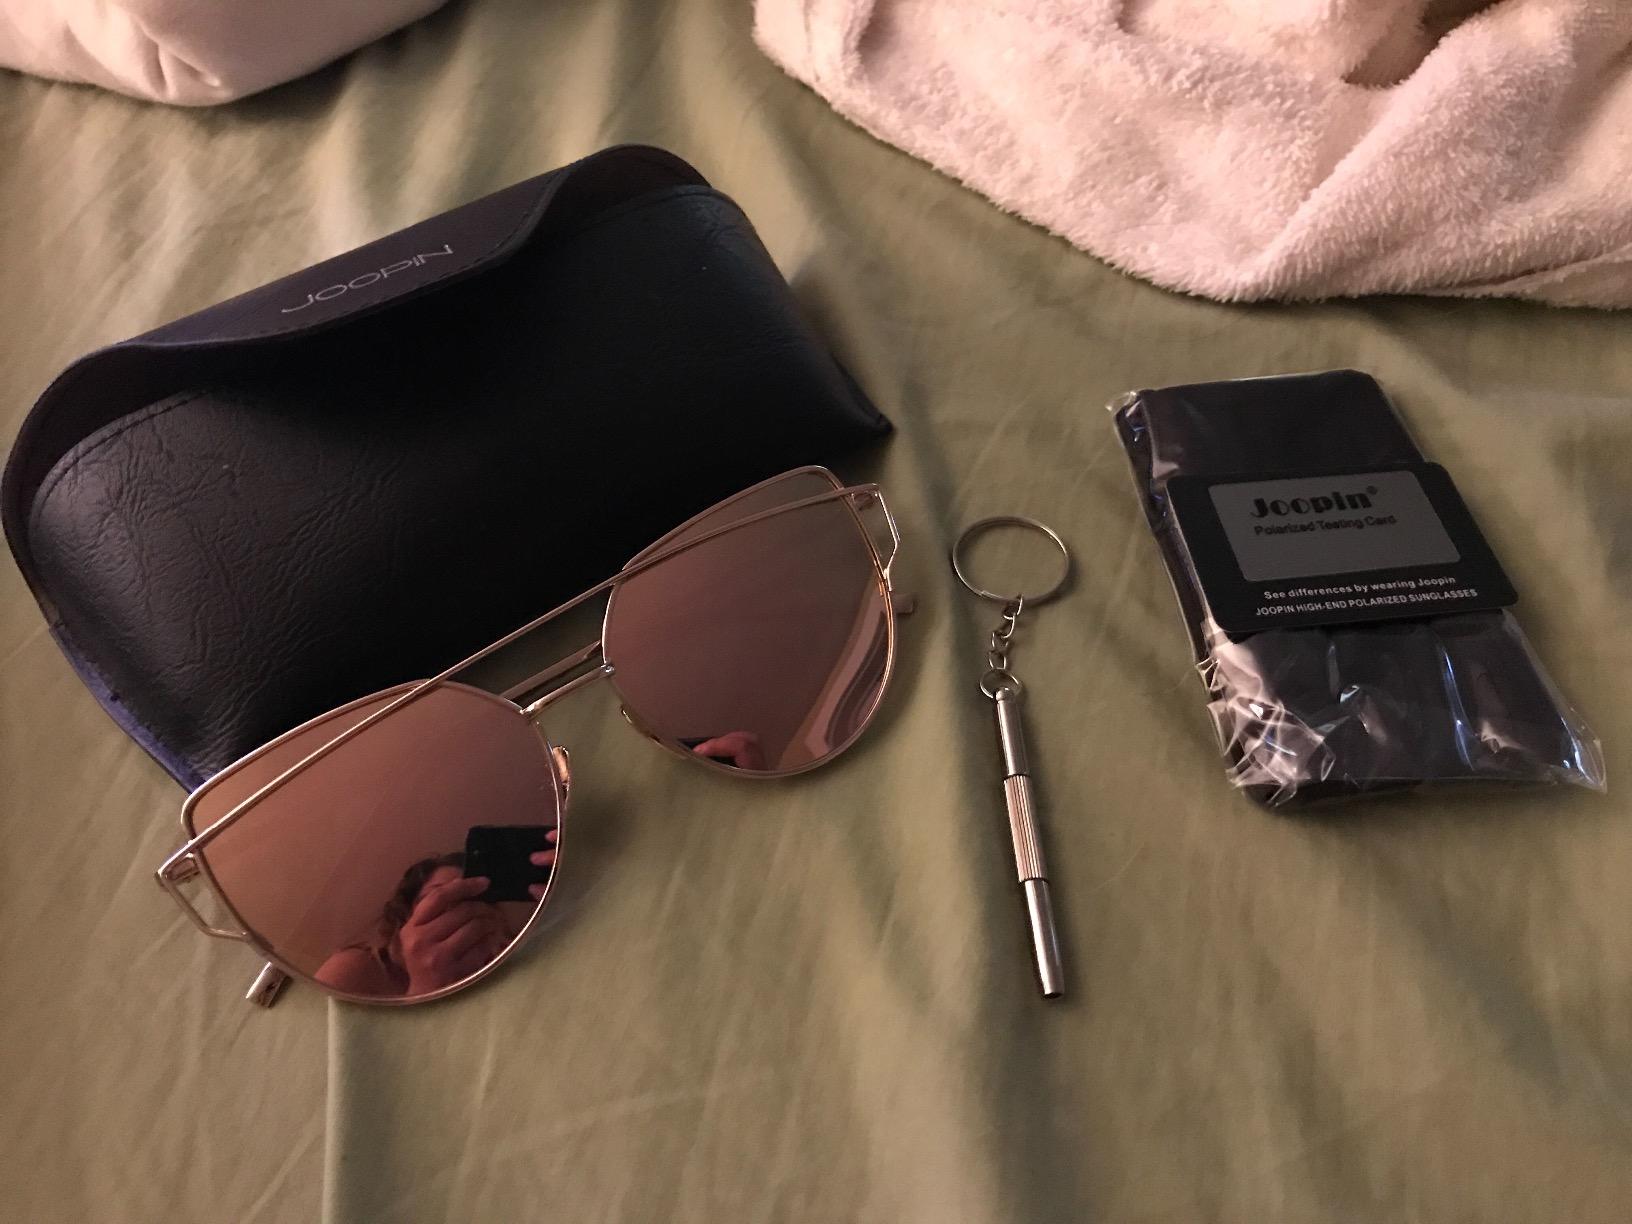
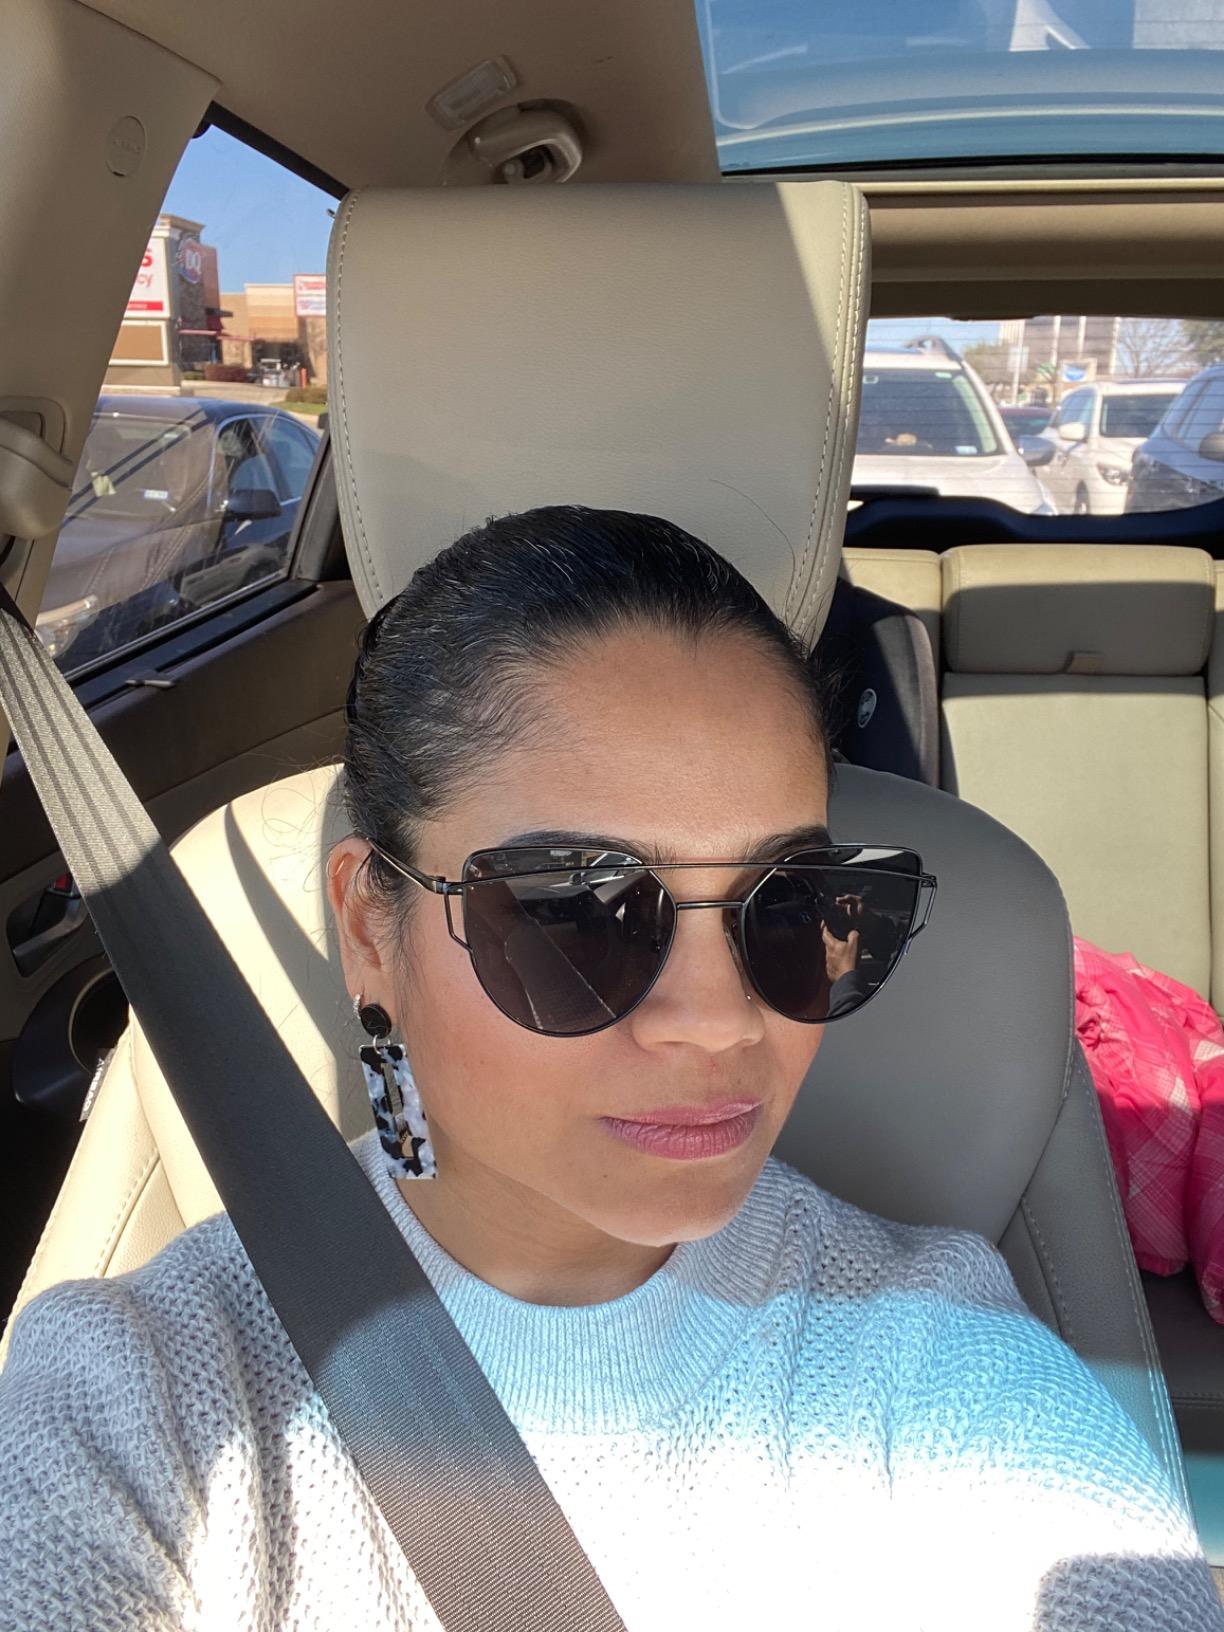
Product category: accessories_sunglasses
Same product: no